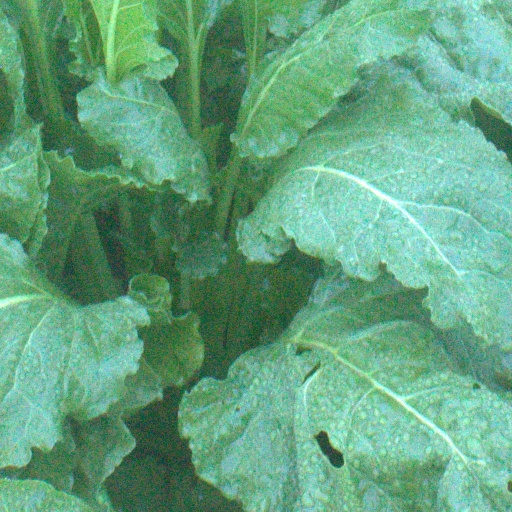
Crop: sugar beet